Broadway in Tucson

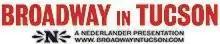
Broadway In Tucson logo

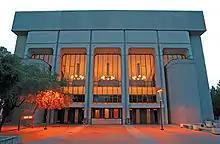
The Tucson Music Hall outside at dusk, where the performances are held.

Broadway in Tucson/A Nederlander Presentation is part of the nationally recognized Nederlander Producing Company of America. The Nederlander organization was awarded a contract by the City of Tucson in 2003 to present a series of Broadway musicals and special events downtown at the Tucson Music Hall and Leo Rich Theater, all of which are part of the Tucson Convention Center. Since 2003 Broadway In Tucson has been responsible for bringing over 25 Broadway shows to downtown Tucson.